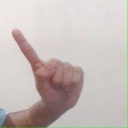
अक्षर: ए